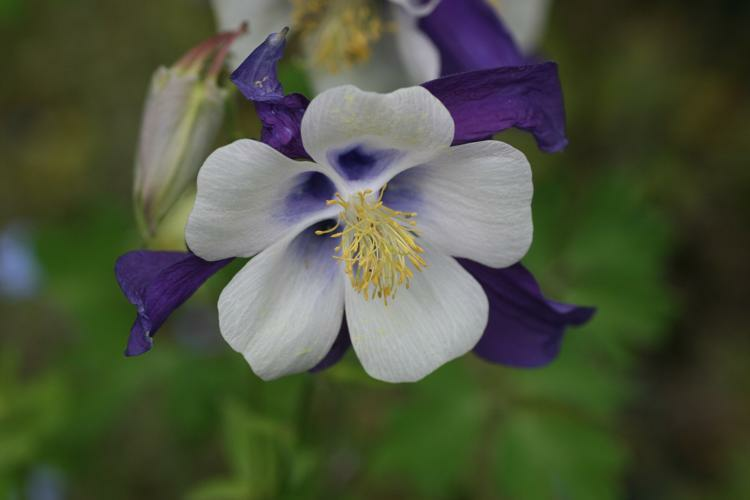
Flower: columbine